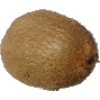
Label: kiwi